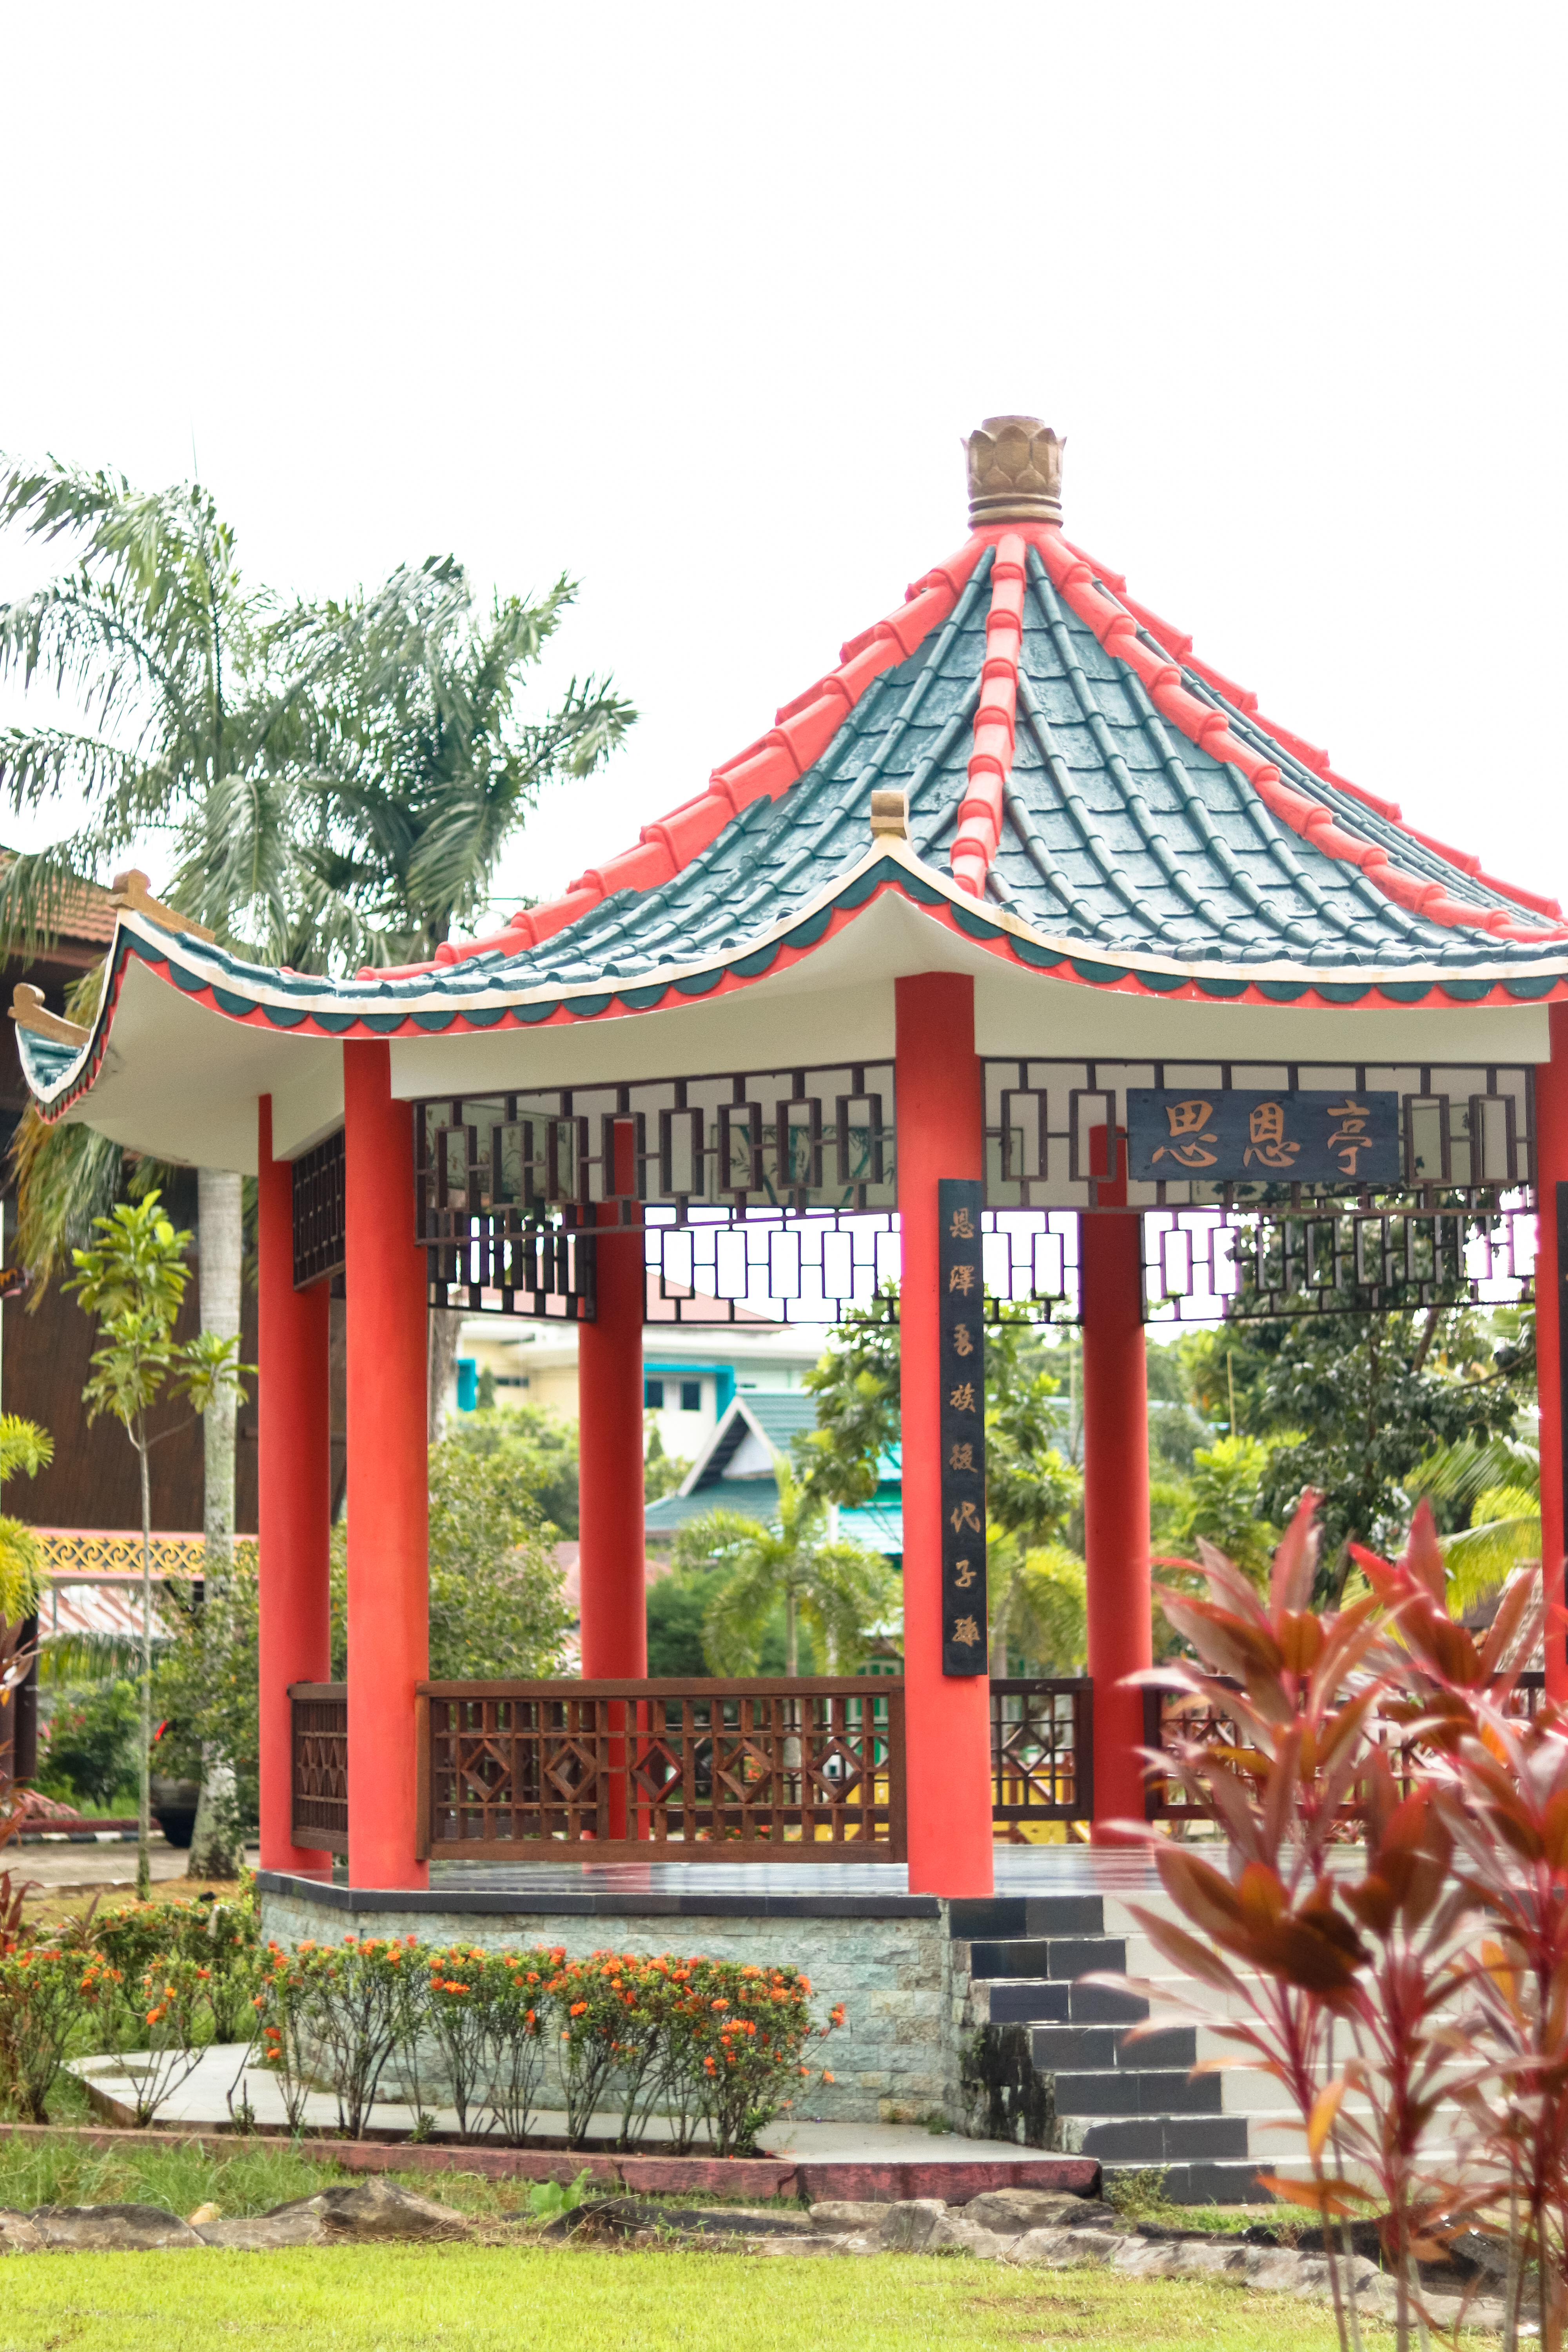
temple, chinese, arsitek, building, gazebo, pavilion, botany, canopy, architecture, roof, tree, outdoor structure, shade, garden, park, botanical garden, leisure, landscaping